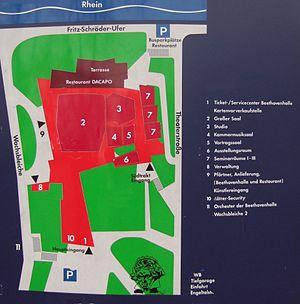
La salle Beethoven est une salle de concerts et de représentations de la ville de Bonn, placée sous la protection des monuments historiques. Elle est la troisième salle à y porter le nom de Ludwig van Beethoven, né à Bonn.